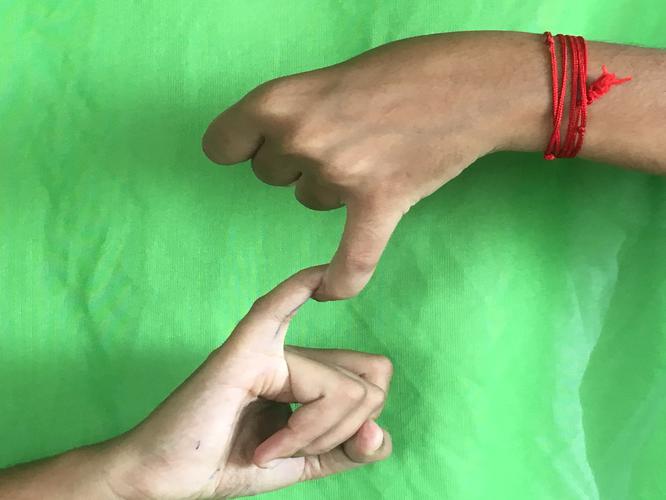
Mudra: Kilaka
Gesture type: double_hand